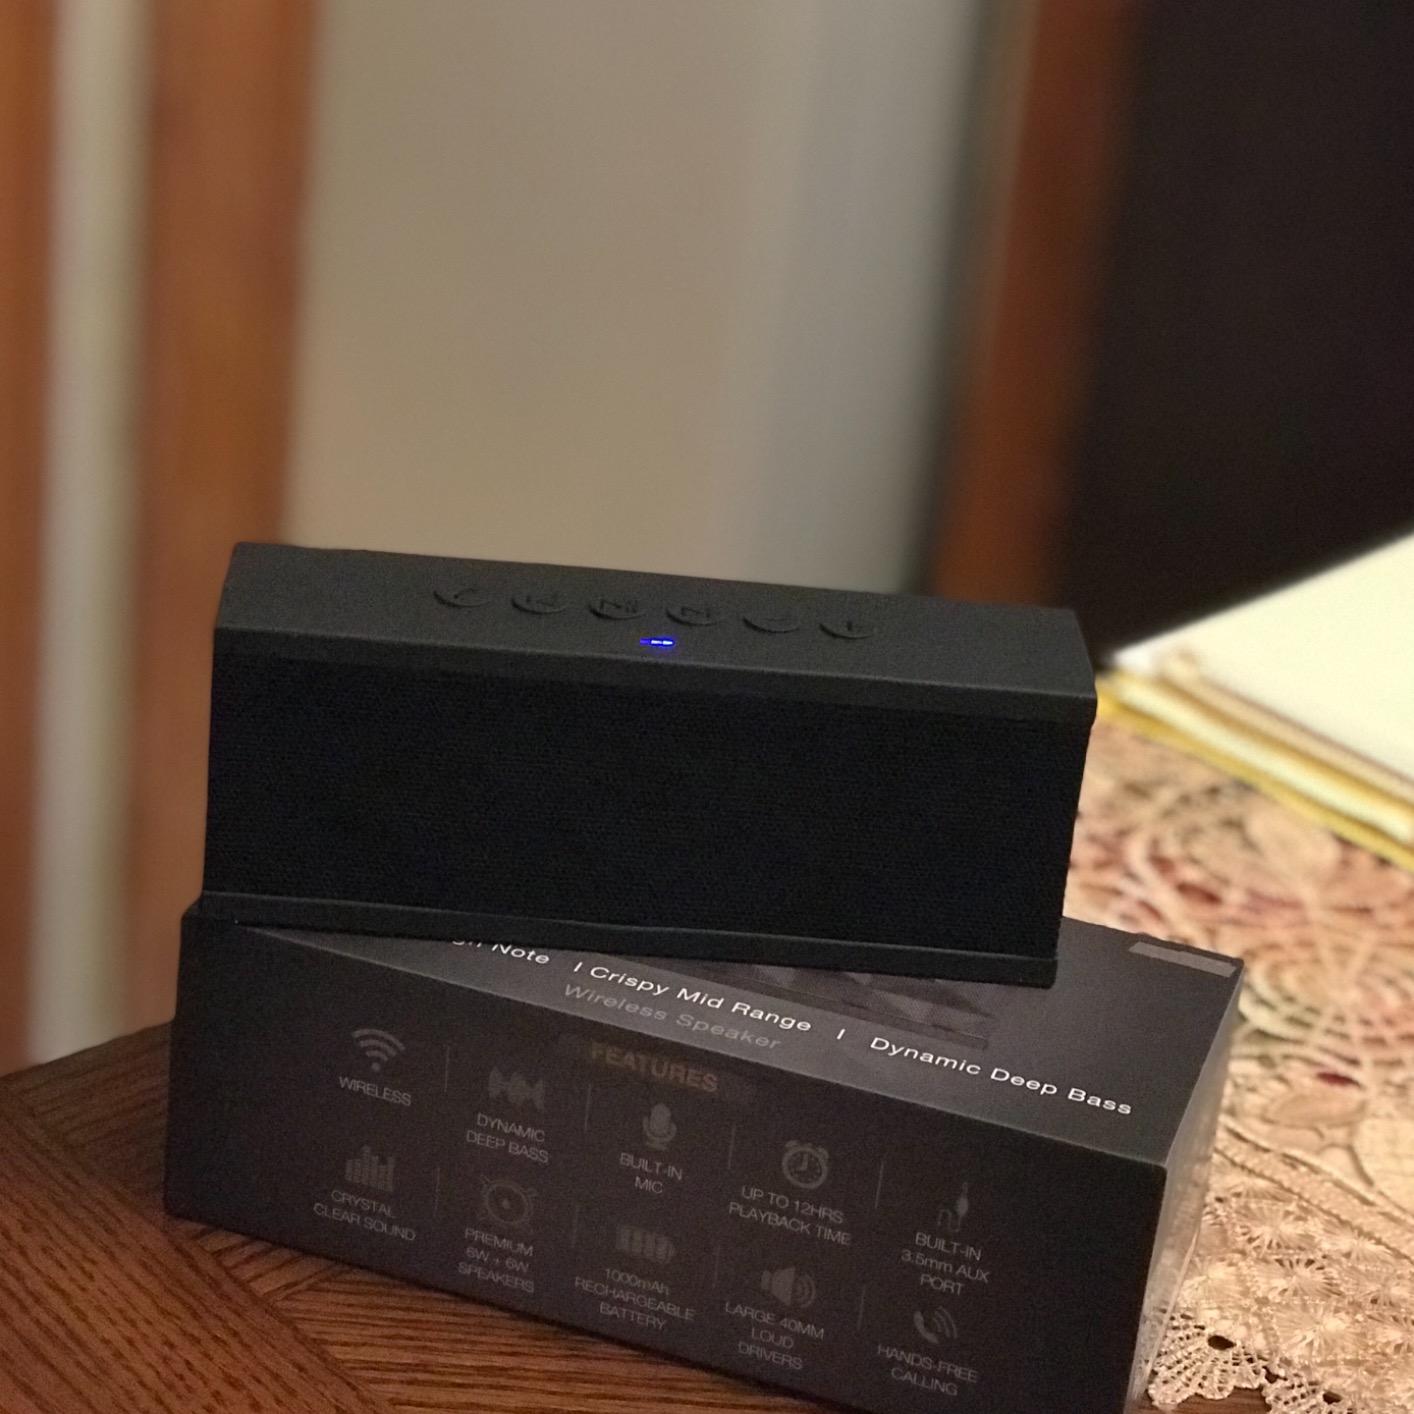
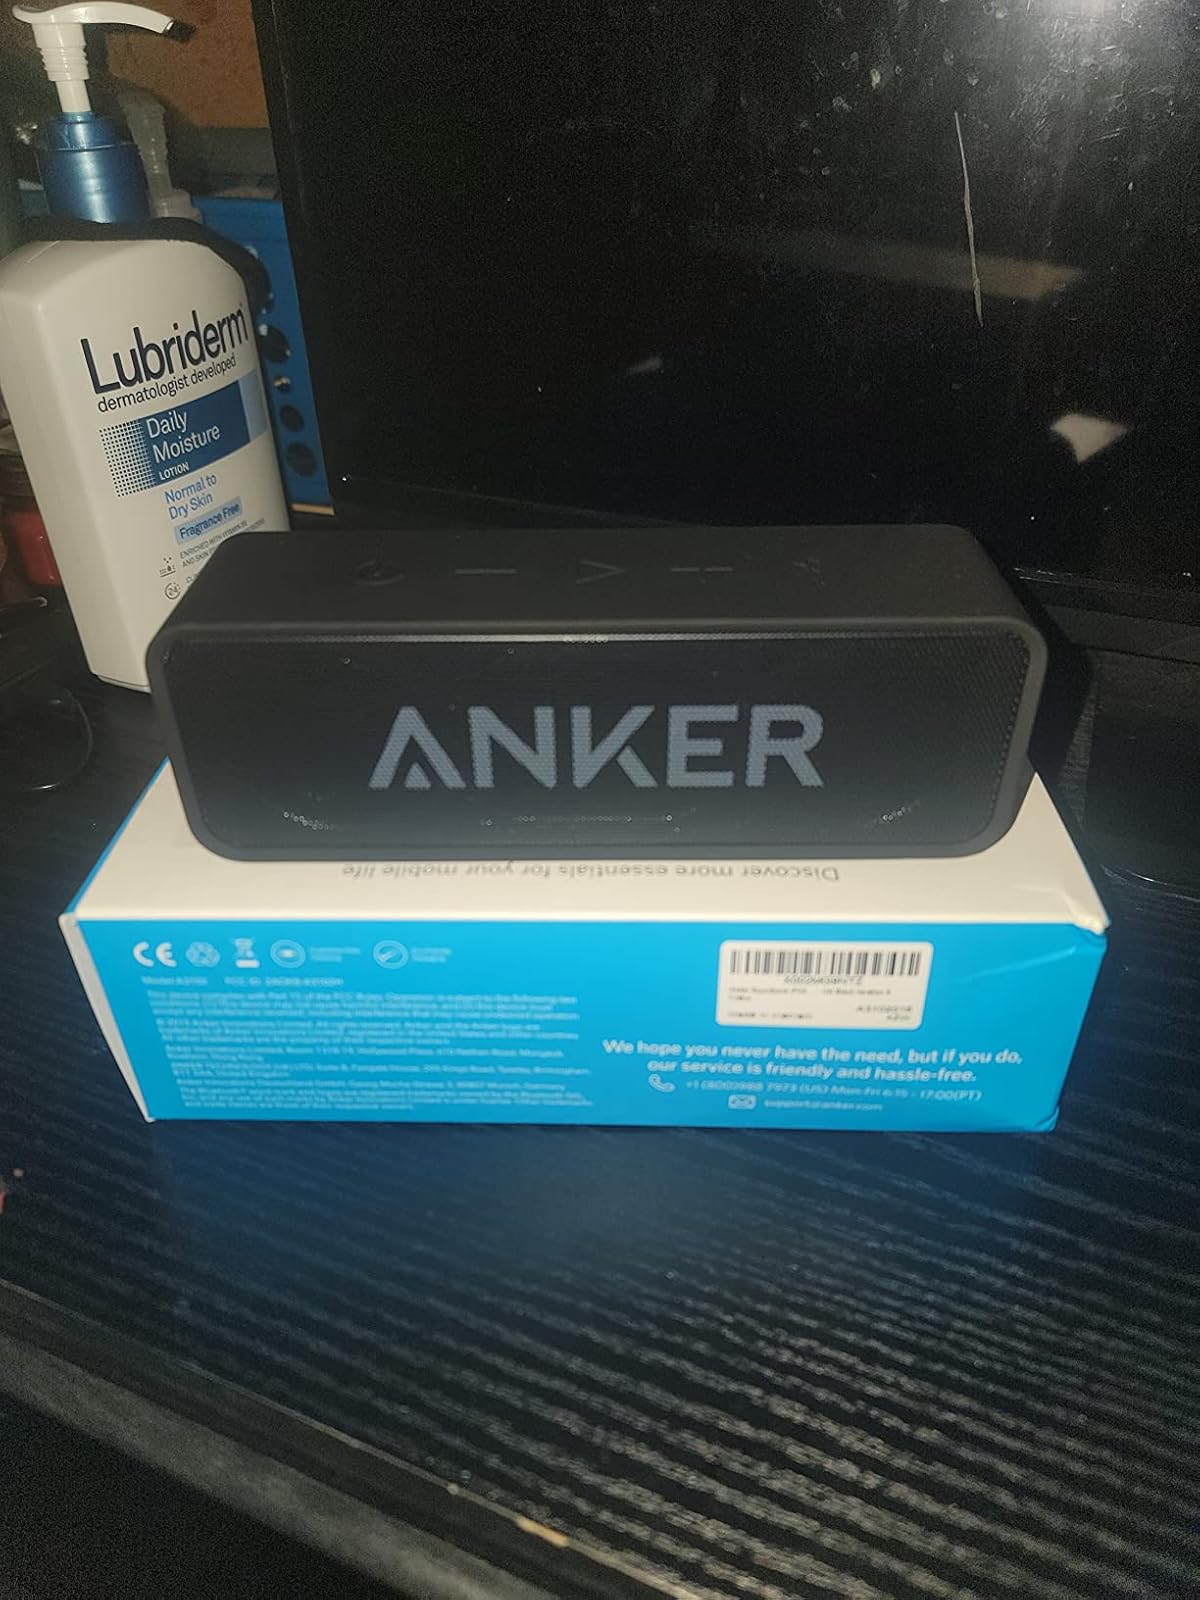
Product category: speaker
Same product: no